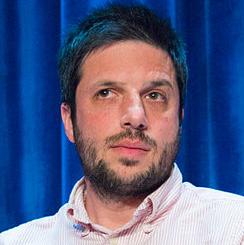
Age: 35